The Square, Bournemouth

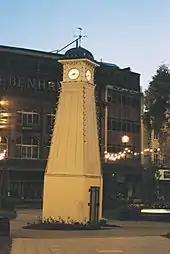
The "leaning tower of Bournemouth" in 1995

In the 18th century Decoy Pond House stood at the point where a plank was used to cross the Bourne Steam on the track from Poole to Christchurch. The River Bourne still flows under the Square.